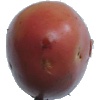
Label: Potato Red Washed 1